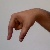
The image shows a hand gesture representing the letter 'Q' in Indian Sign Language.